Wilton, Maine

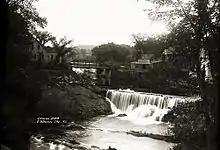
Lower dam on Wilton Stream

As of the census of 2010, there were 4,116 people, 1,708 households, and 1,152 families residing in the town. The population density was . There were 2,025 housing units at an average density of . The racial makeup of the town was 96.3% White, 0.6% African American, 0.4% Native American, 0.9% Asian, 0.1% from other races, and 1.6% from two or more races. Hispanic or Latino of any race were 0.9% of the population.